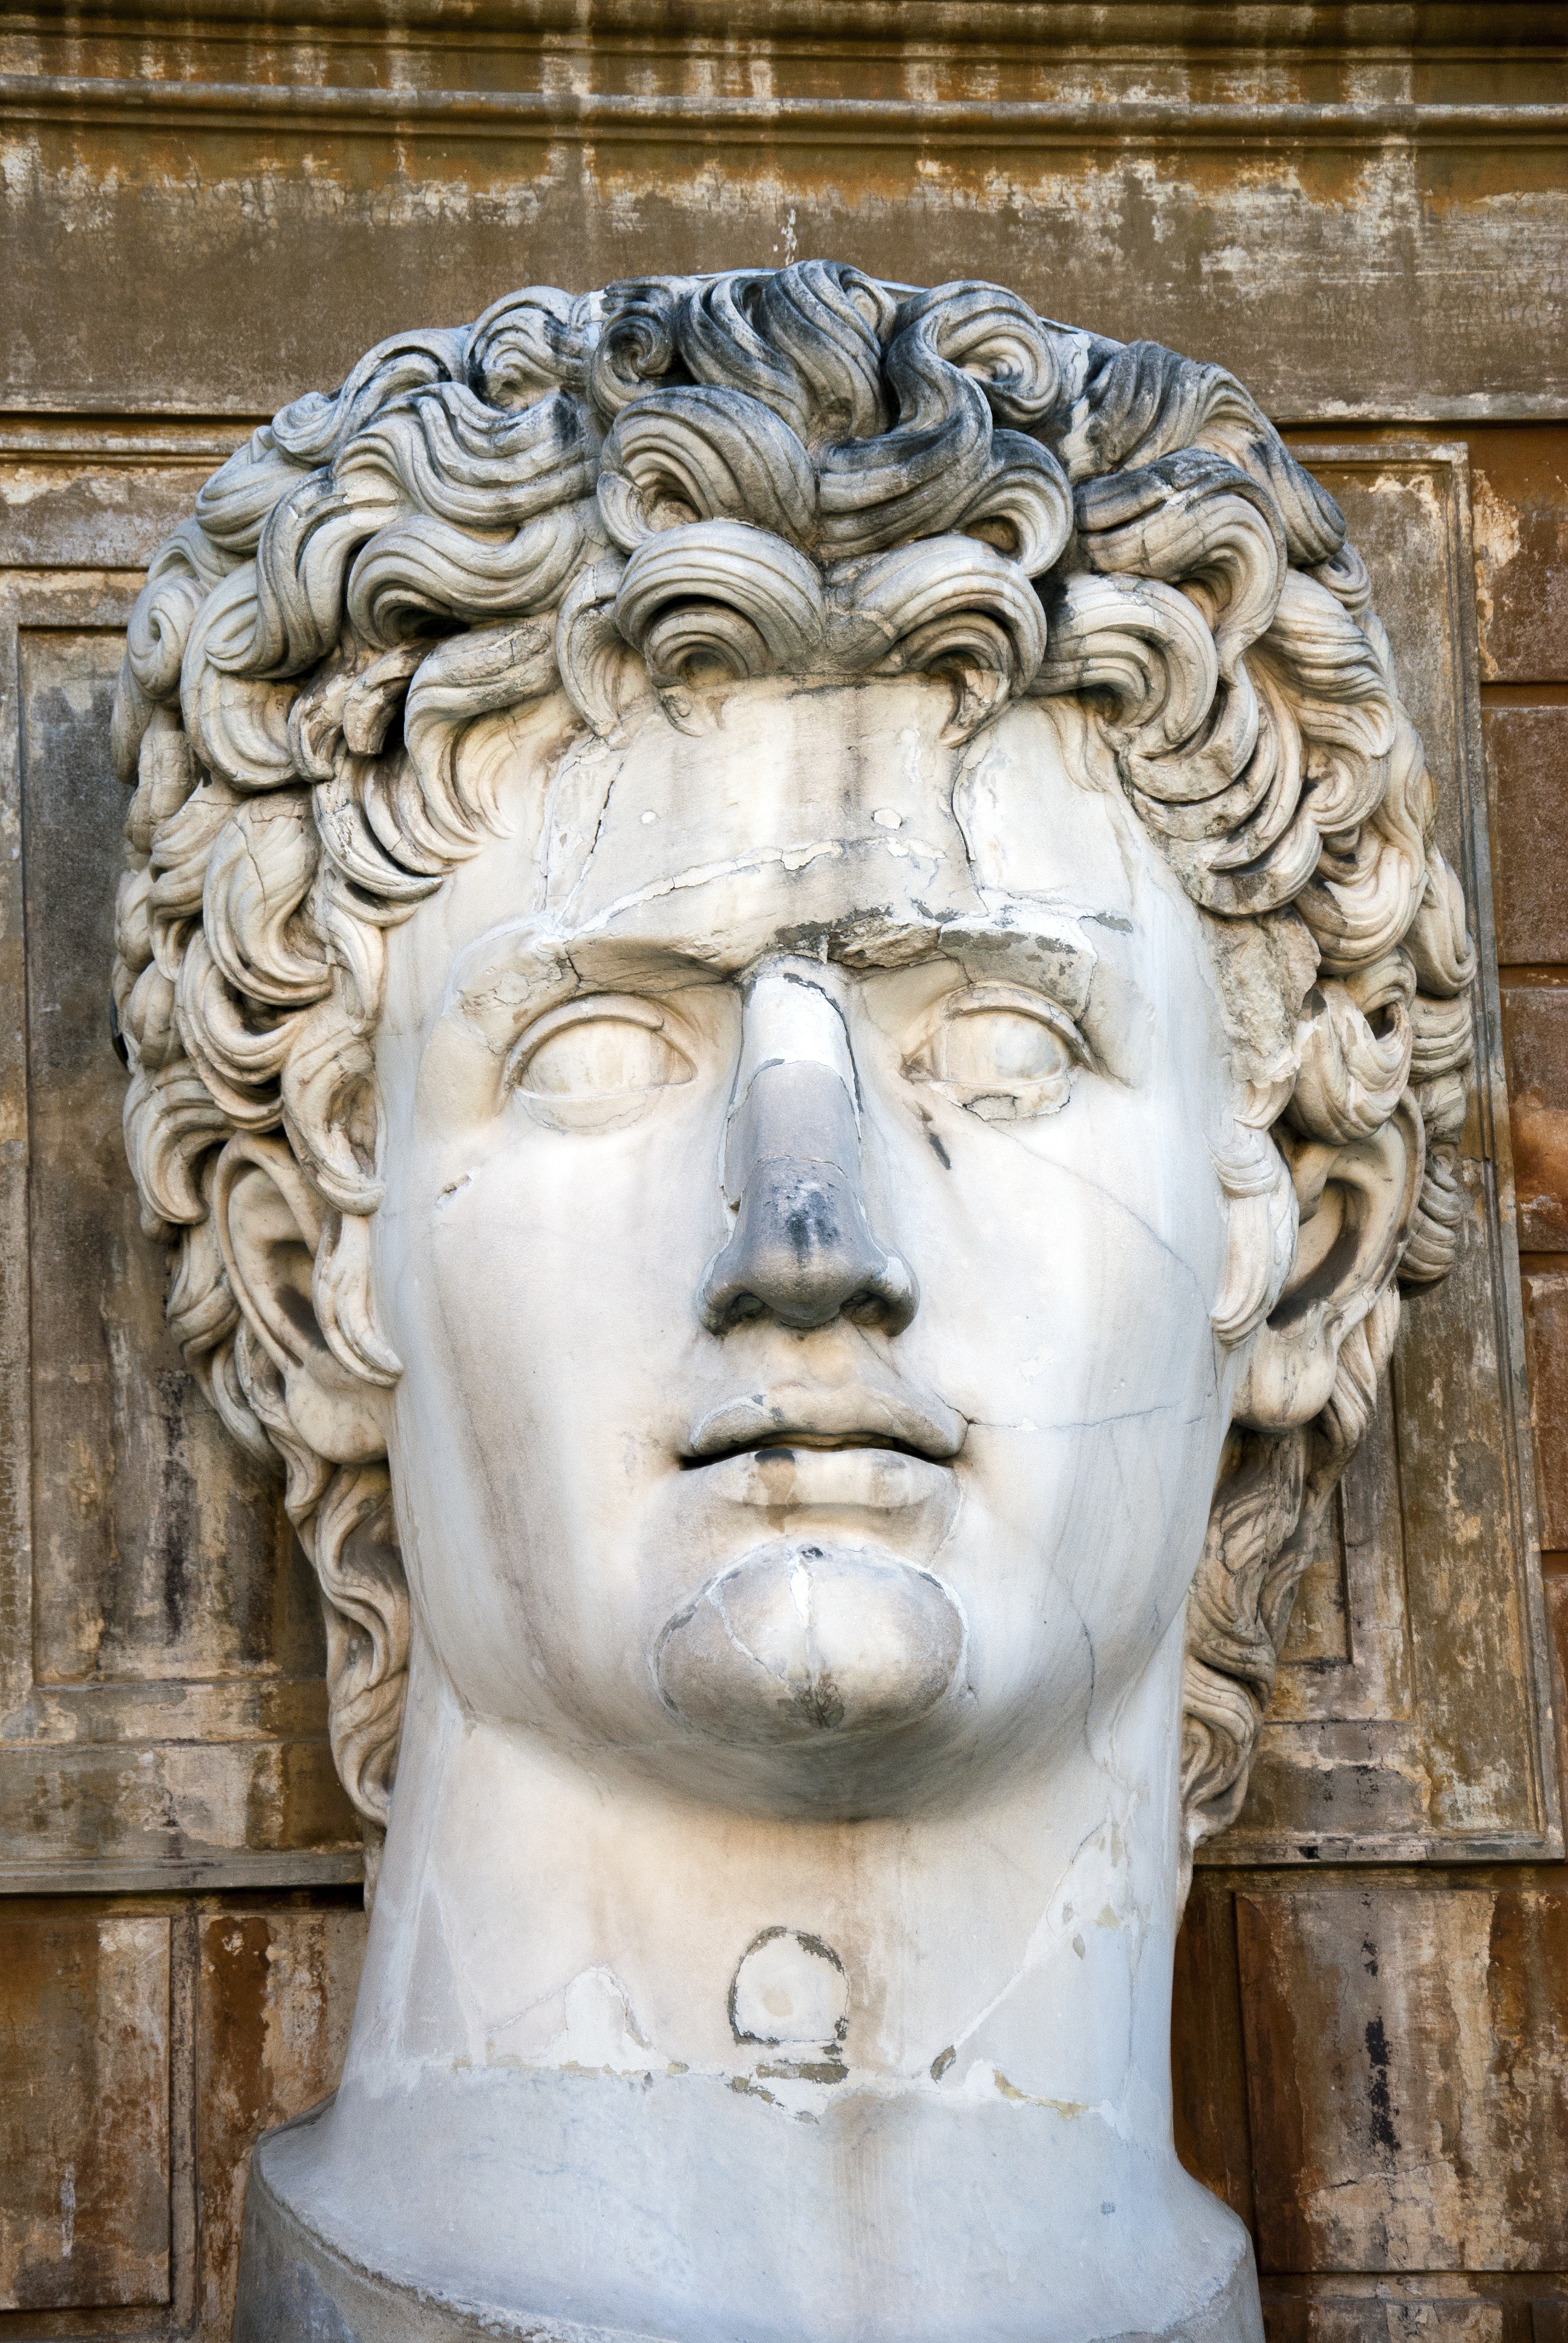
stone, monument, statue, italy, face, sculpture, art, rome, temple, head, main, carving, relief, ancient times, stone carving, augustus, ancient history